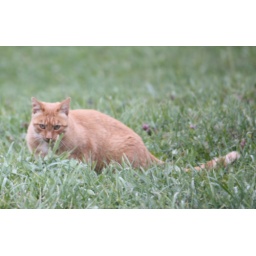
cat in field